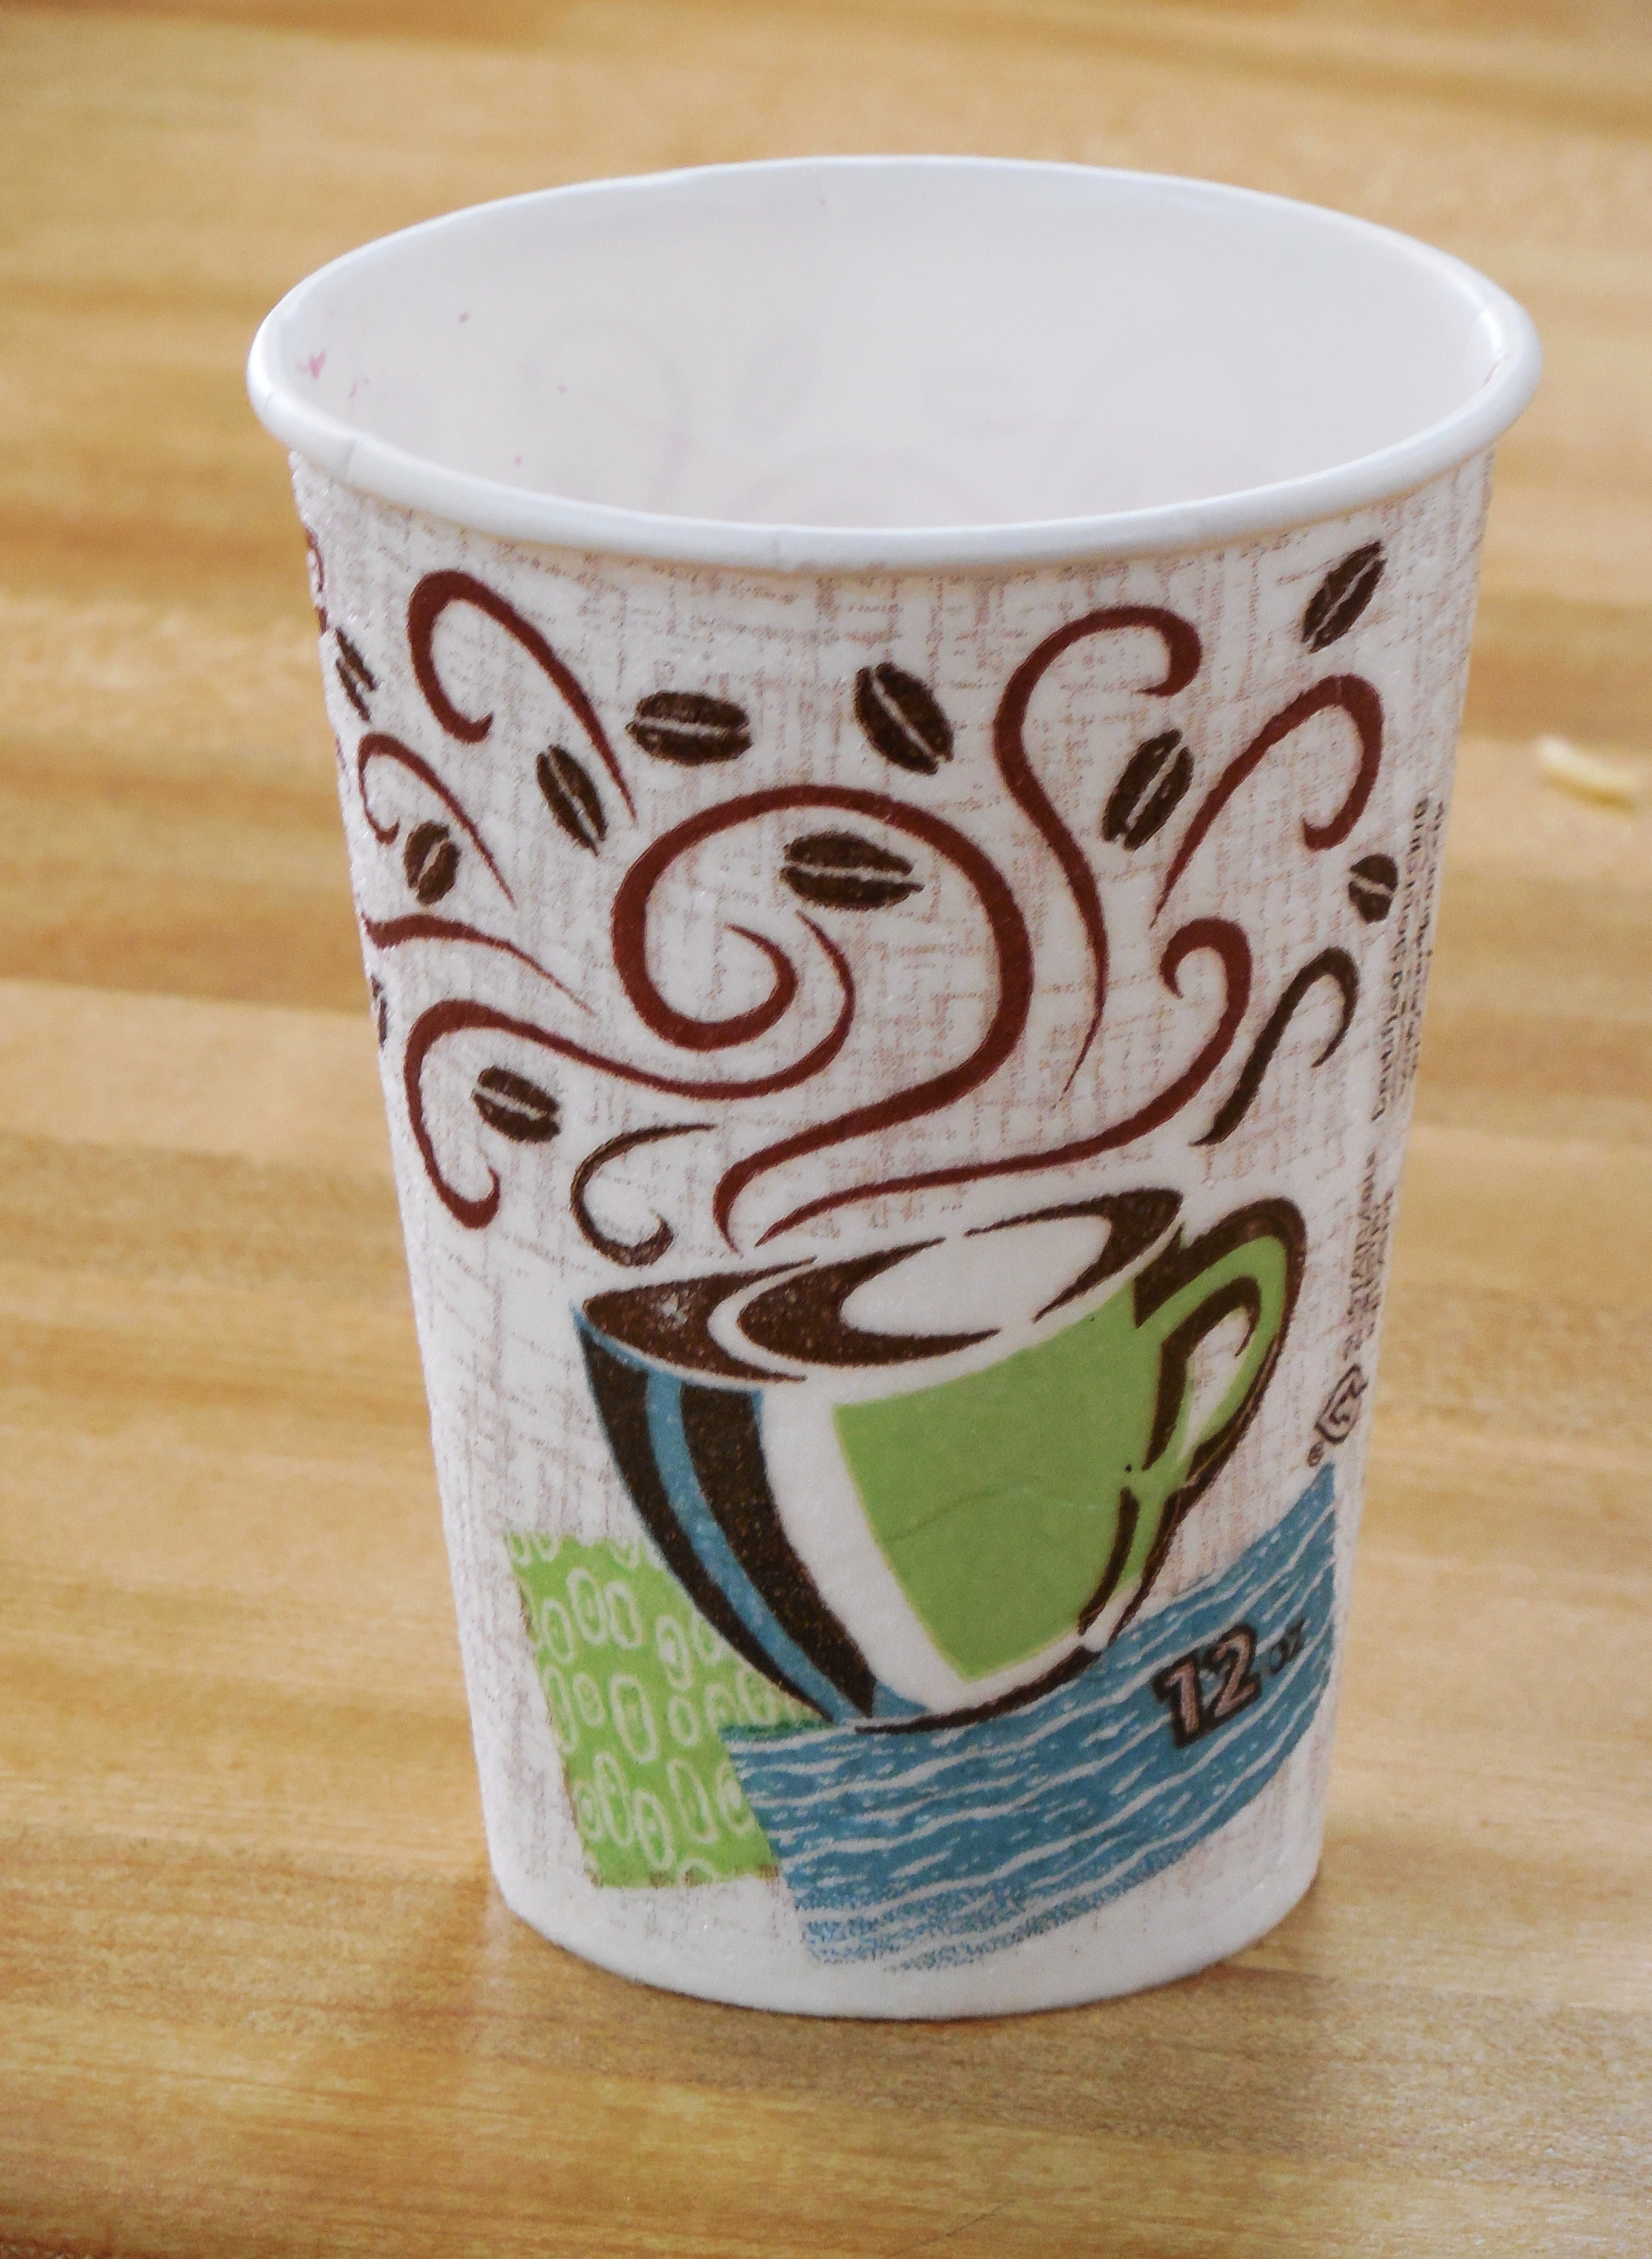
liquid, cafe, coffee, white, steam, morning, rustic, dark, aroma, bean, cup, latte, cappuccino, food, brown, beverage, drink, black, breakfast, gourmet, espresso, mug, coffee cup, caffeine, hot, taste, mocha, drinkware